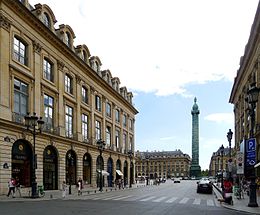
Label: not_food